High Speed 2 Phase Two

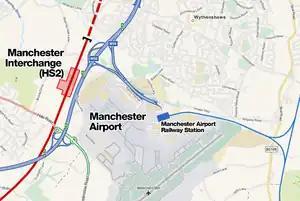
The proposed Manchester Airport High Speed station

Manchester Airport High Speed station was a planned HS2 through-station serving Manchester Airport. It was recommended in 2013 by local authorities, during the consultation stage. Construction was dependent on part-funding by investment from the majority publicly owned Manchester Airports Group.